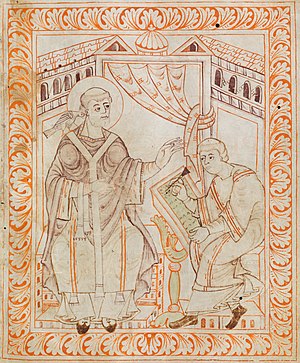
Middelalderen / Tidlig middelalder / Kirke og klostervæsen
En illustration fra 1000-tallet af Gregor den Store der dikterer til en sekretær.
Middelalderen er en periode i Europas historie der går fra 400-tallet frem til og med 1400-tallet. Den begyndte med det Vestromerske Riges fald og overgik til renæssancen og opdagelsestiden. Middelalderen er mellemperioden mellem de tre traditionelle dele i den vestlige historie: antikken, middelalderen og moderne tid. Middelalderen bliver underinddelt i tidlig middelalder, højmiddelalder og senmiddelalder.